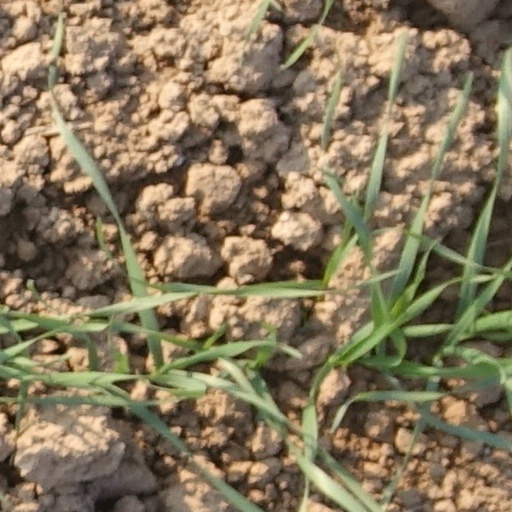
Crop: wheat